Question: What color is the cow in the foreground?
Tambaya: Menene launin san da ke gaba?
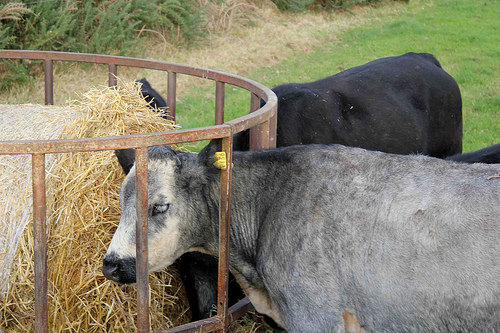
Answer: Grey.
Amsa: Ruwan toka.